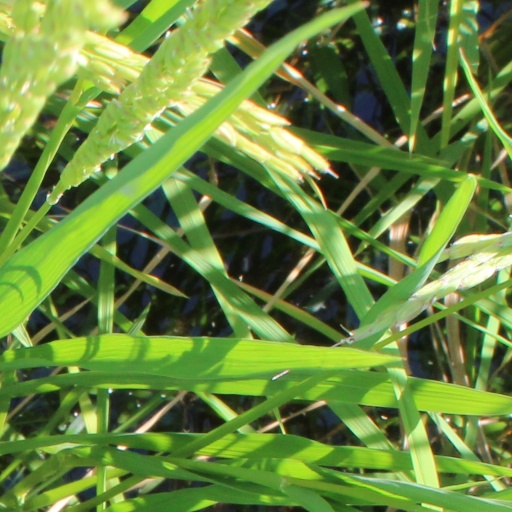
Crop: rice